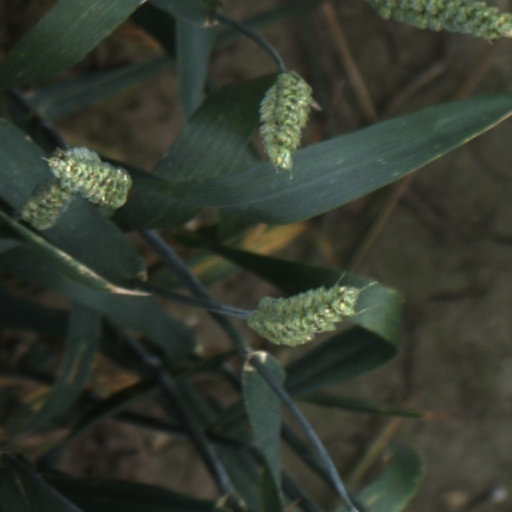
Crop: wheat